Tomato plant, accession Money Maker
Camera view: tilt-top (135 deg); turntable rotation: 240 degrees
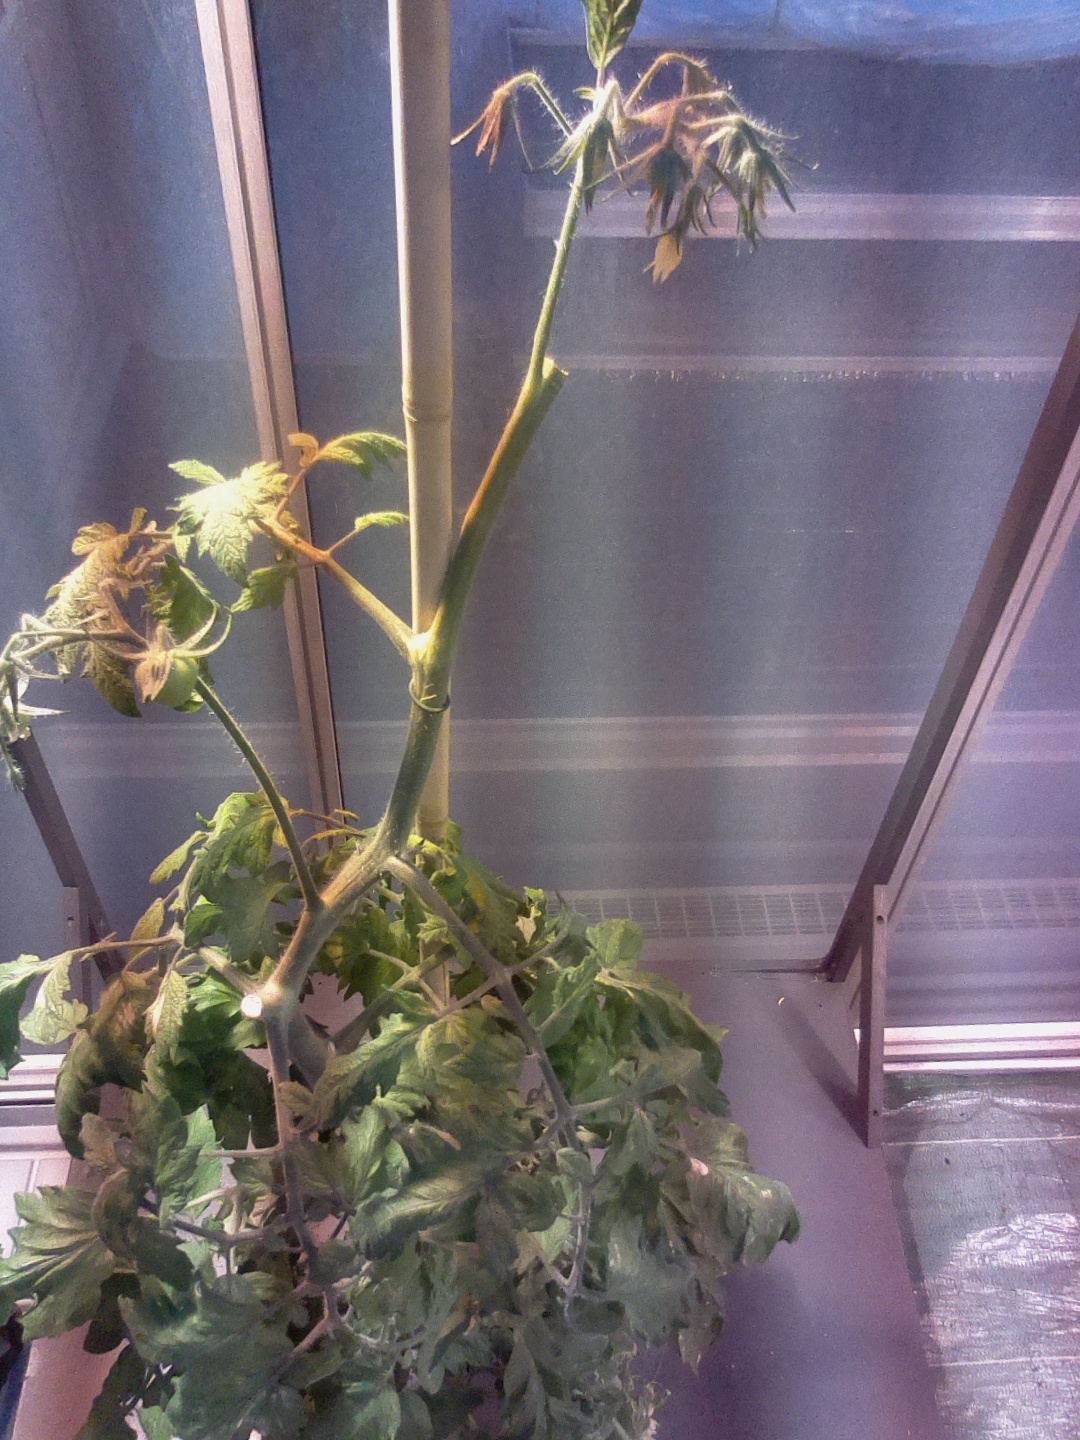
BBCH growth stage 75: 50%-60% of final fruit size